Lion Forge Comics

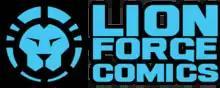
Company logo

Lion Forge Comics was an American comic book publisher founded in 2011 by David Steward II and Carl Reed. The company published works by a range of creators and focused on storytelling influenced by specific cultures and ethnics. In 2019, it became an imprint label following the company's merger with Oni Press. The merged company, Oni–Lion Forge Publishing Group, is owned by Polarity. As of 2022, the Lion Forge name is largely dormant in its original role as a comic book publisher, with Oni Press handling the publishing. However, Lion Forge is still used as a brand name for other divisions, such as Lion Forge Entertainment, which was founded by Steward II in 2019 and follows a similar focus on diverse narratives.